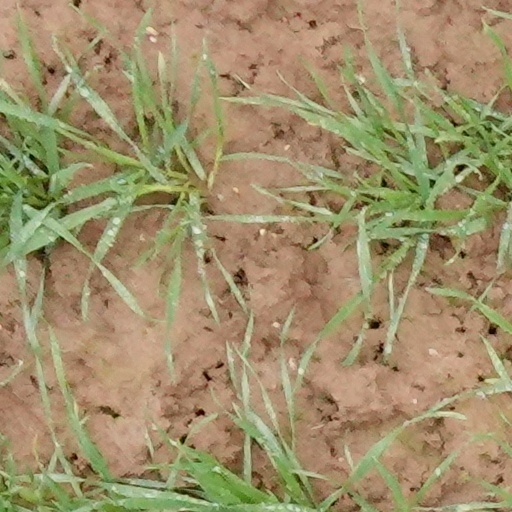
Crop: wheat